Rover (musician)

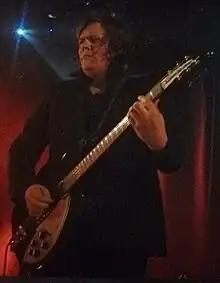
Rover performing in 2012

Timothée Régnier, better known by his stage name Rover, is a French musician, composer, and occasional actor from Paris who sings primarily in English. Active since 2005, he has released three studio albums, scored several films, as well as making a number of appearances in television shows and movies.